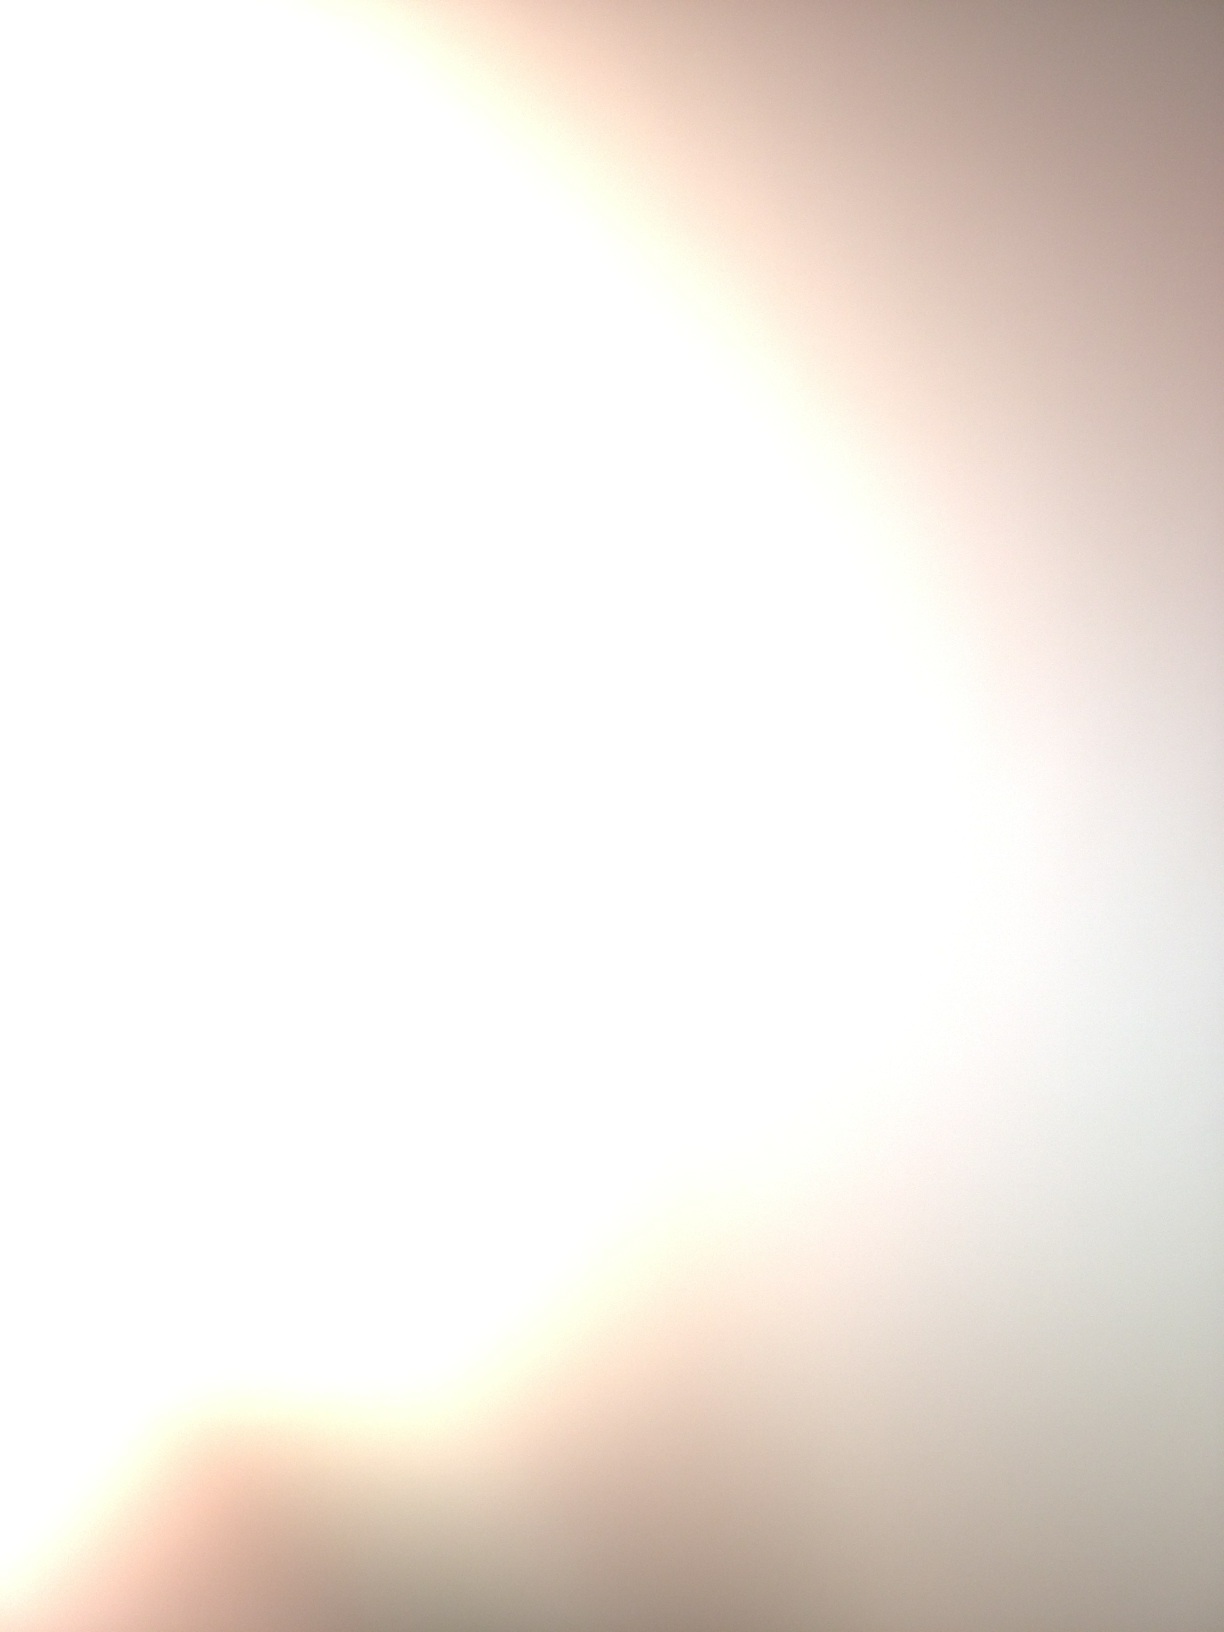Question: What kind of soda is this?
Answer: unanswerable